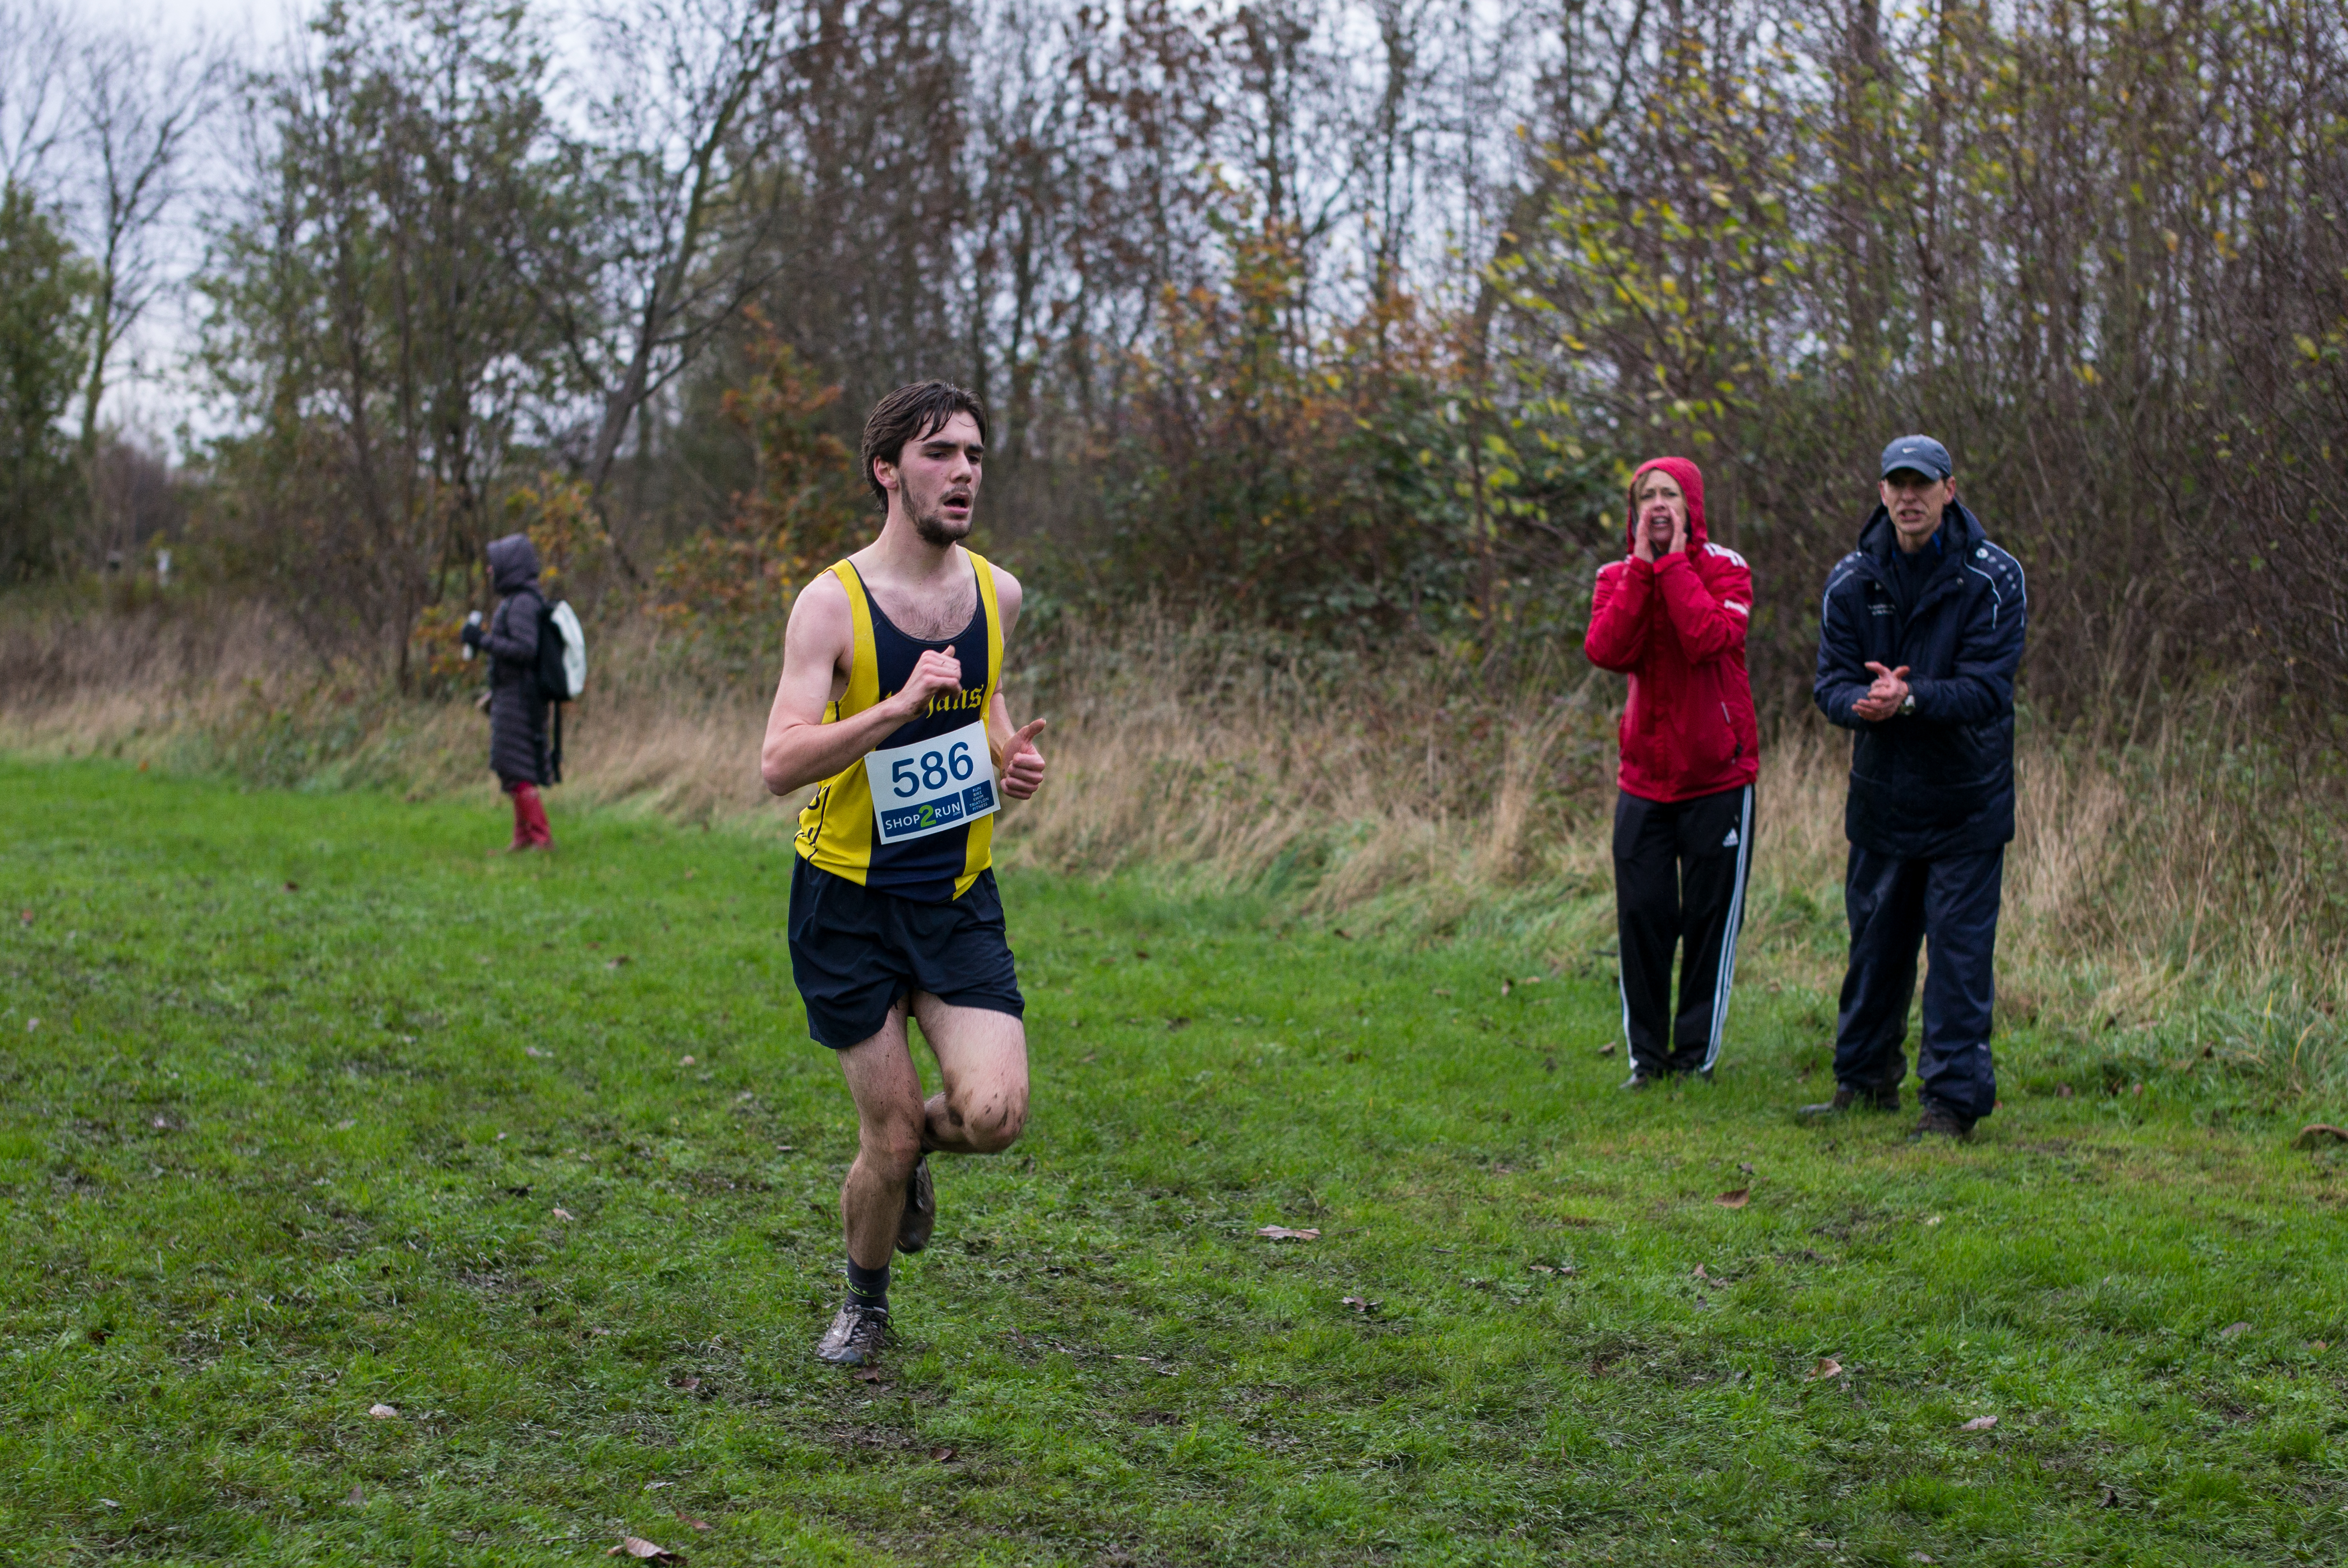
person, trail, running, recreation, jogging, race, sports, endurance, athletics, physical exercise, outdoor recreation, human action, endurance sports, ultramarathon, duathlon, cross country running, cross country cycling